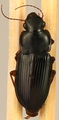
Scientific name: Harpalus paratus
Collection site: North Sterling NEON (STER), plot STER_033